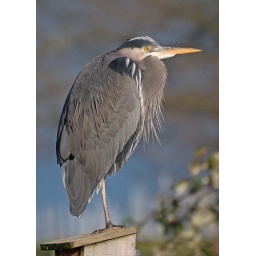
Perched on one of the bird houses in Jericho Park Pond.